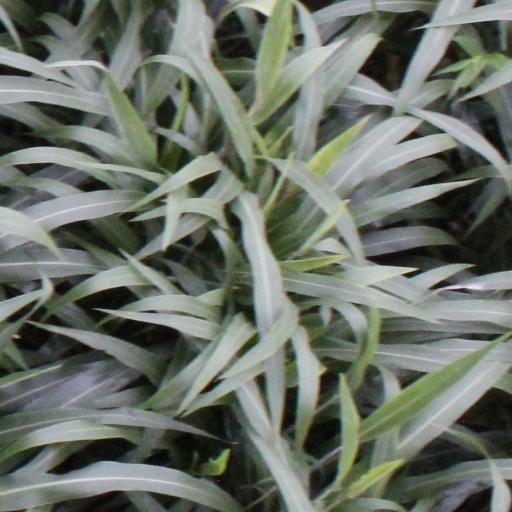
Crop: sorghum